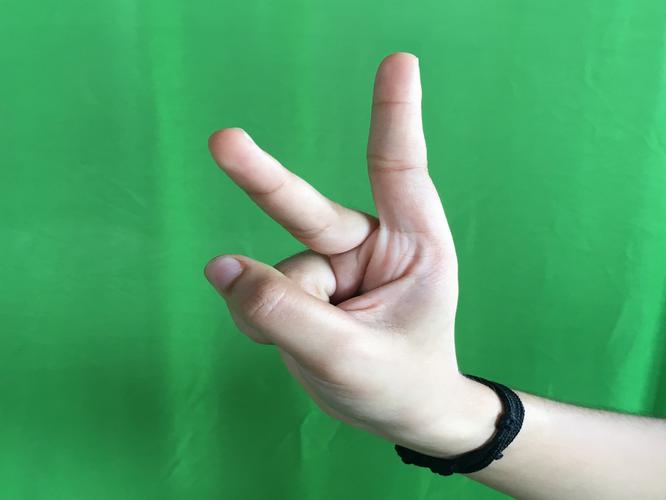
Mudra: Katrimukha
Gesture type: single_hand